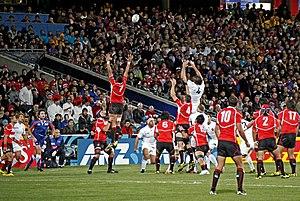
Troisième ligne aile est un poste de rugby à XV détenu par deux joueurs qui portent en début de match les numéros 6 et 7. Les troisièmes lignes aile font partie des avants, c'est-à-dire des huit joueurs qui disputent la mêlée. Avec le numéro 8, ils forment la troisième ligne, les joueurs qui se détachent le plus rapidement de la mêlée pour participer à la phase de jeu suivante. Joueur polyvalent, le troisième ligne aile doit combiner vitesse de course et puissance physique. En attaque, il doit être capable d'accélérer le rythme lorsqu'il porte le ballon et en défense, il doit avoir une bonne capacité à plaquer tout type d'adversaire. Les troisièmes lignes aile sont parfois appelés flankers, l'appellation anglo-saxonne du poste, par rapport à leur position sur les côtés de la mêlée.